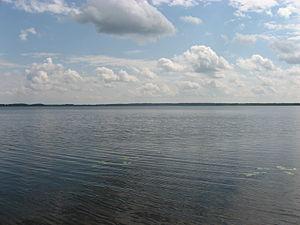
Le lac Seliger est un lac de Russie, situé dans l'oblast de Tver et pour sa partie la plus septentrionale, au nord-ouest des collines de Valdaï, dans l'oblast de Novgorod.